Kyoto

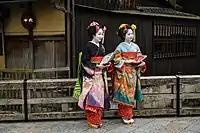
Apprentice geisha in Kyoto

Kyoto's municipal bus network is extensive. Private carriers also operate within the city. Many tourists join commuters on the public buses, or take tour buses. Kyoto's buses have announcements in English and electronic signs with stops written in the Latin alphabet. Buses operating on routes within the city, the region, and the nation stop at Kyōto Station. In addition to Kyōto Station, bus transfer is available at the intersection of Shijō Kawaramachi, Sanjō Keihan Station, and the intersection of Karasuma Kitaōji near Kitaōji Station.